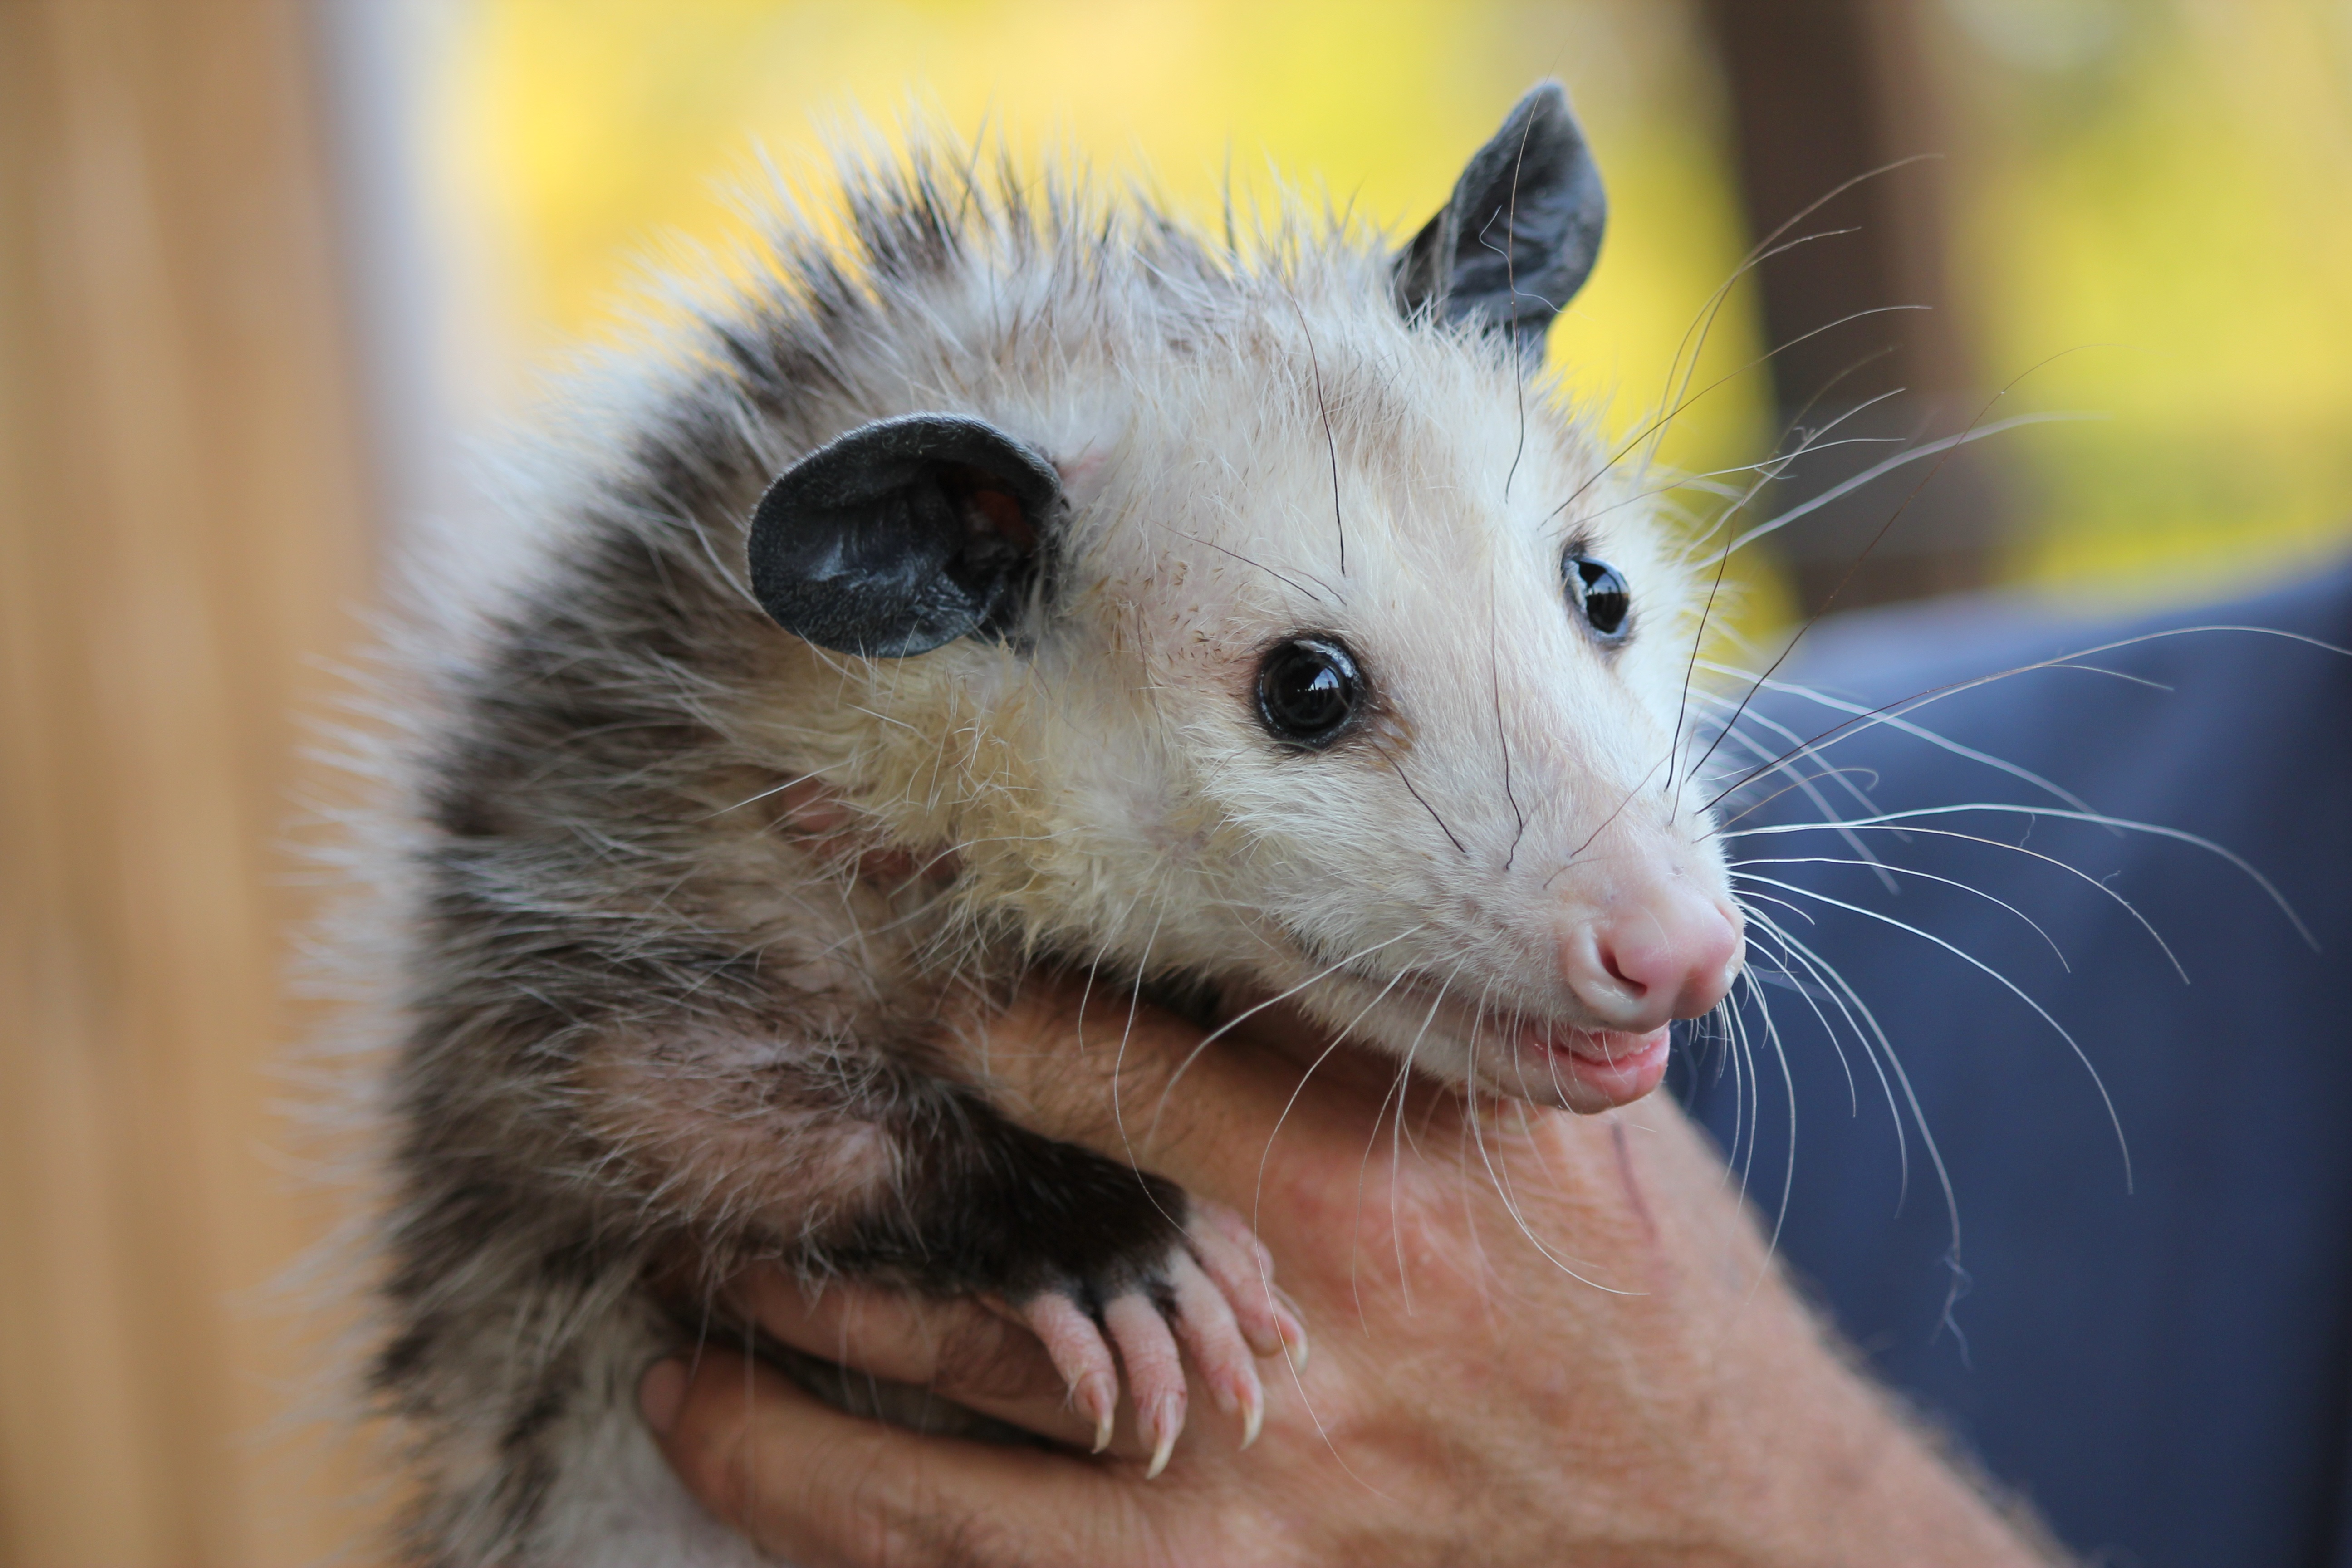
hand, animal, wildlife, macro, mammal, possum, opossum, fauna, close up, whiskers, held, vertebrate, marsupial, virginia opossum, common opossum